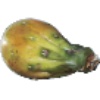
Label: Cactus fruit 1